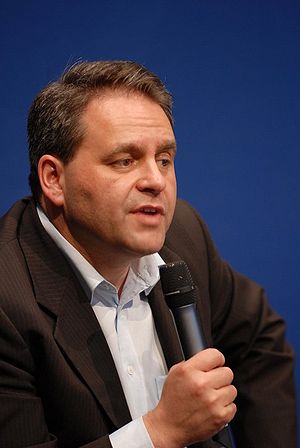
Regeringen François Fillon III / Regeringen / Ministre
Regeringen François Fillon III var Frankrigs regering fra 14. november 2010 til 10. maj 2012.